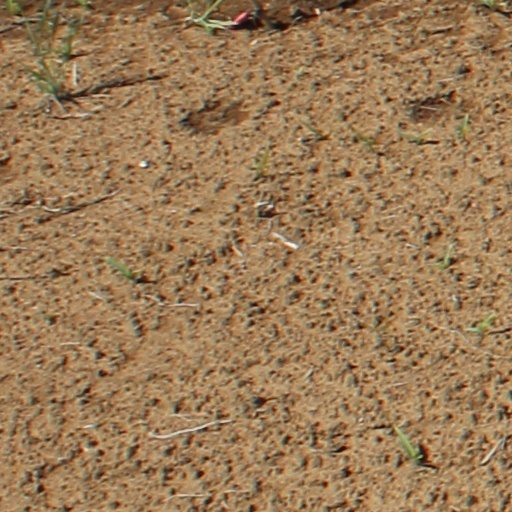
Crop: wheat